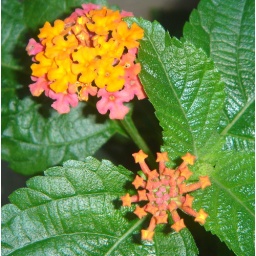
feeling orange and pink all over (lantana)